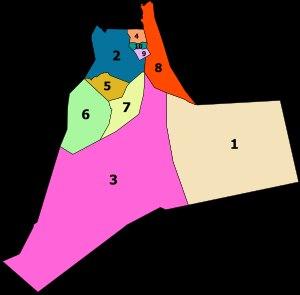
La wilaya d'Ouargla est composée de dix daïras, chacune comprenant plusieurs communes, pour un total de vingt-et-une communes.